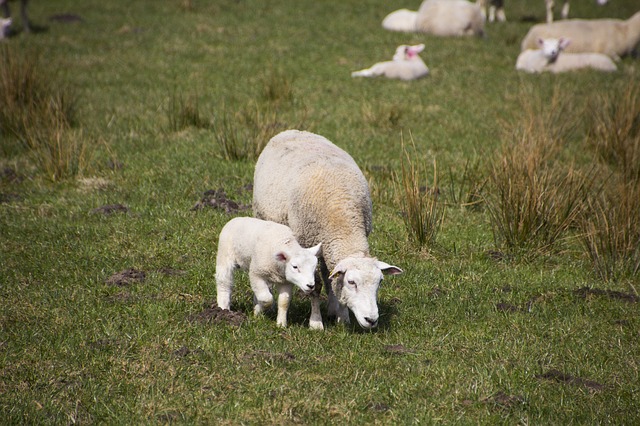
Label: sheep